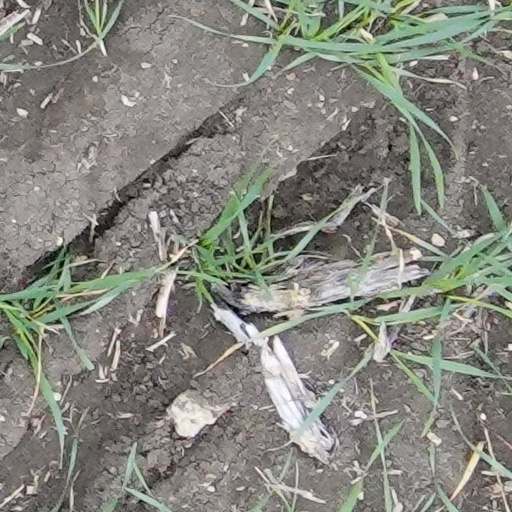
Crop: wheat